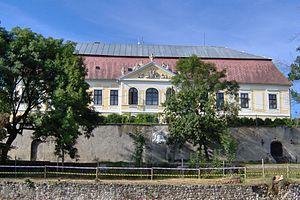
Plášťovce est un village de Slovaquie situé dans la région de Nitra.